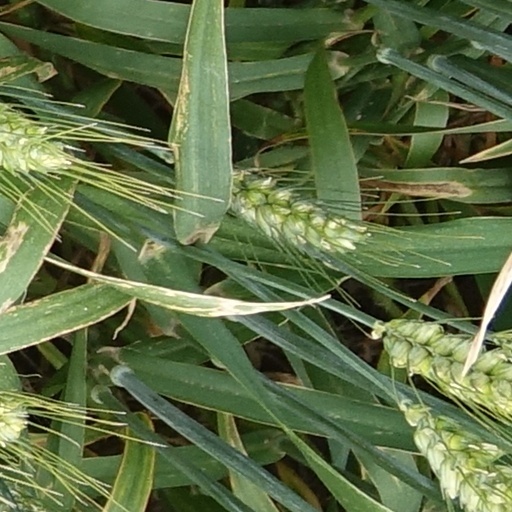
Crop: wheat